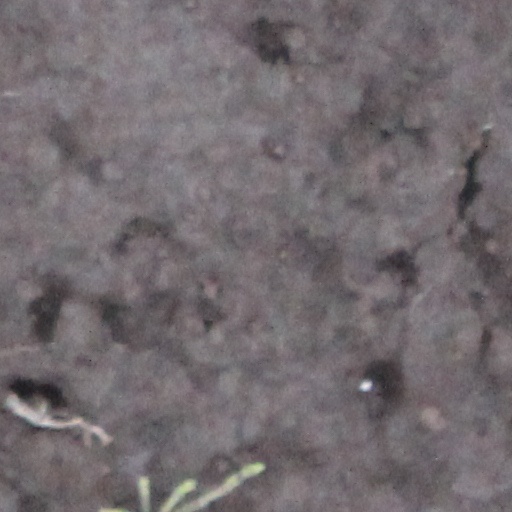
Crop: wheat